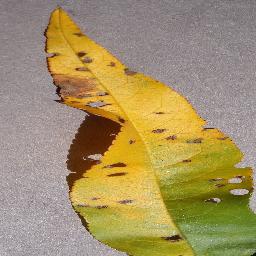
Label: Peach___Bacterial_spot